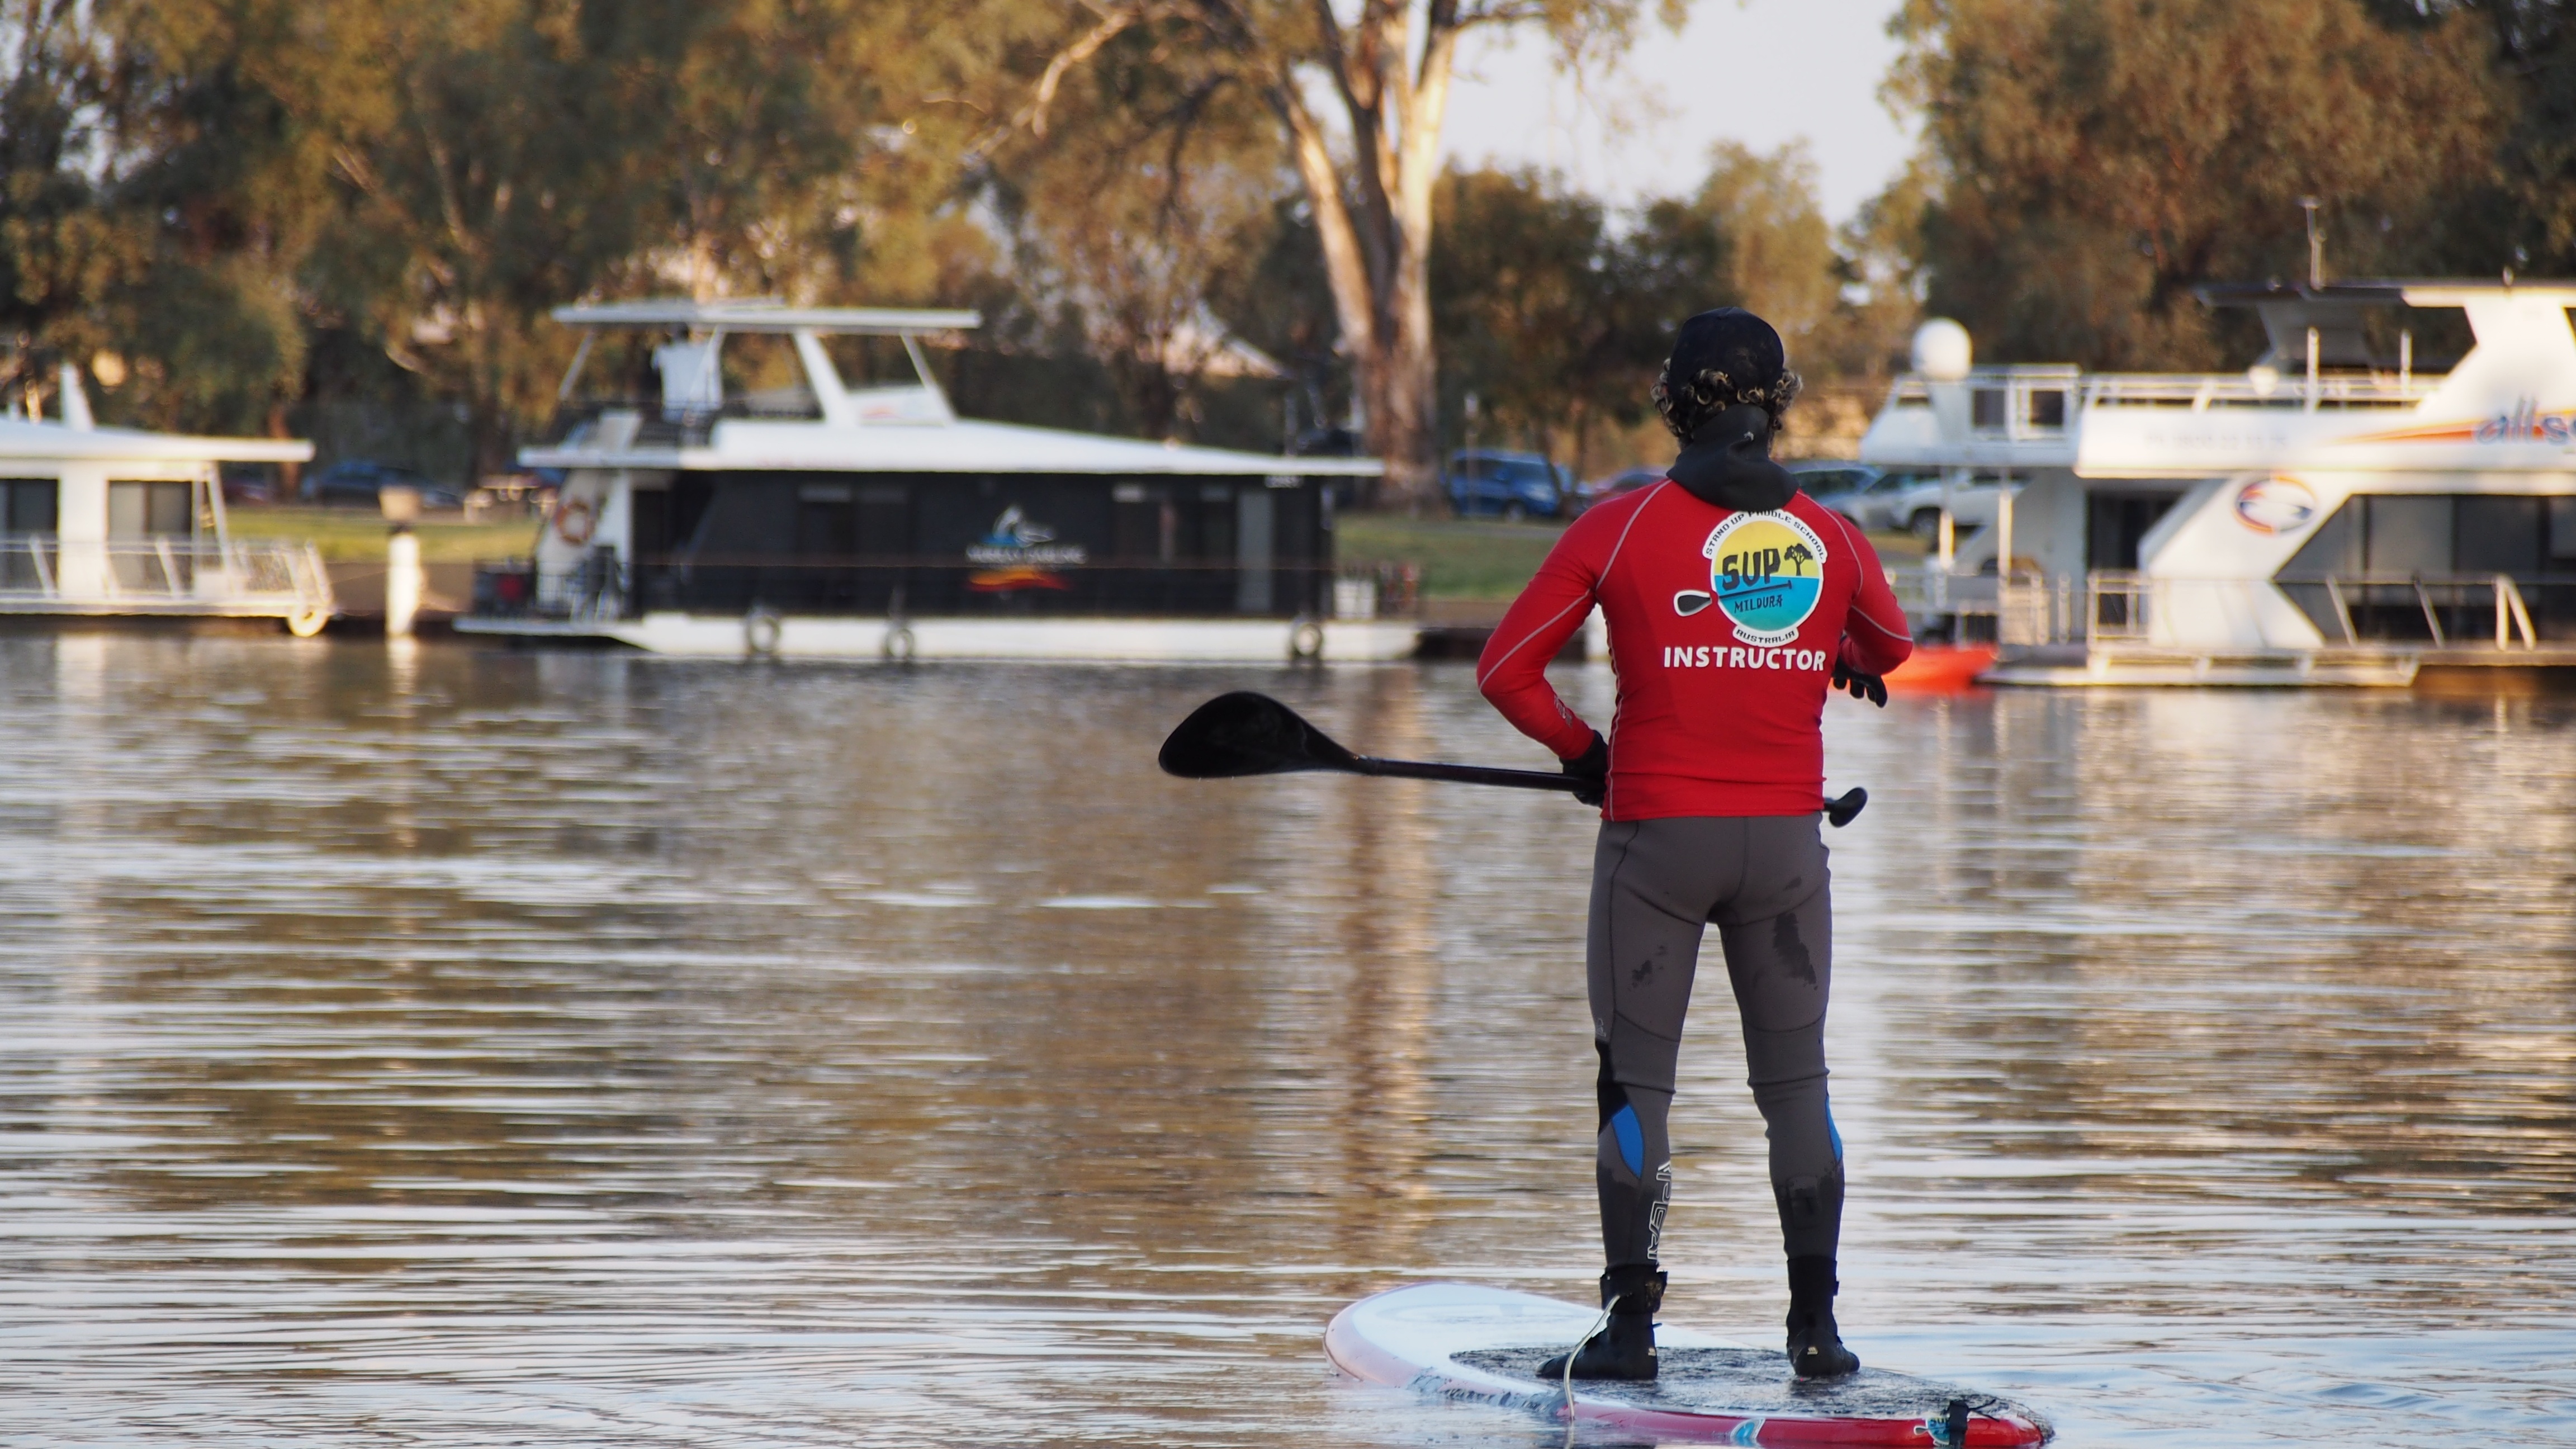
water, sport, adventure, river, paddle, flood, holiday, season, boating, disaster, water board